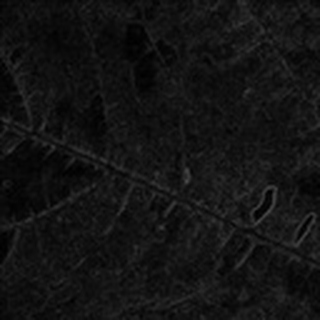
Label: cotton_powdery_mildew